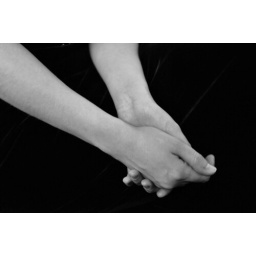
Jills hands against a black dress